2017 Stockholm truck attack

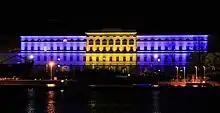
Finland's Ministry for Foreign Affairs, lit up in the colours of the Swedish flag, in order to commemorate the victims

The lights on the Eiffel Tower were switched off on the evening of the attack to mourn the deaths. Nice, a city which bore witness to a similar but deadlier attack in 2016, raised the Swedish flag at half-mast the day after the attack to show solidarity with the Swedish people. In Brussels, where a terrorist attack took place a year earlier, the ING Marnix building near the Throne metro station was also decorated with a moving Swedish flag animation.